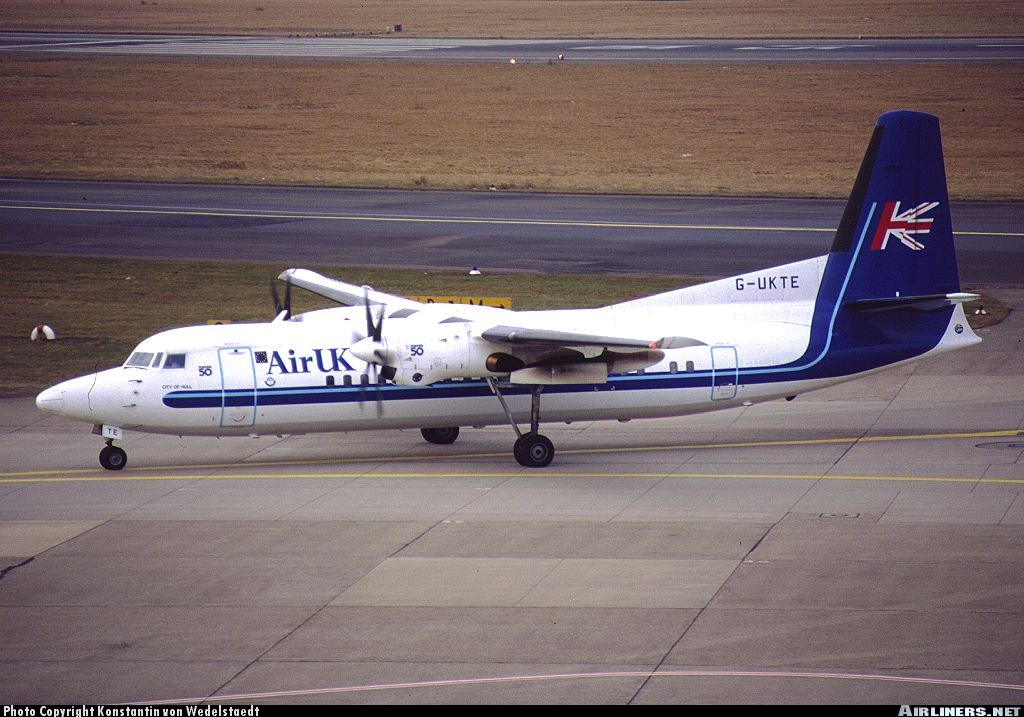
Vehicle type: Planes